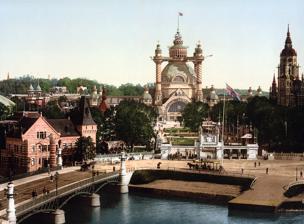
Building: General Art and Industrial Exposition of Stockholm
Country: Sweden
Year built: 1897
World's Fair event General Art and Industrial Exposition of Stockholm Photochrom print of the 1897 exhibition, digitally restored Overview BIE -class Unrecognized exposition Name General Art and Industrial Exposition of Stockholm Participant(s) Countries 5 Location Country Sweden City Stockholm Venue Djurgården Coordinates 59°19′38″N 18°05′52″E / 59.32722°N 18.09778°E / 59.32722; 18.09778 Timeline Opening May 15, 1897 The General Art and Industrial Exposition of Stockholm of 1897 ( Swedish : Allmänna konst- och industriutställningen ) also known as Stockholm Exhibition or Stockholm World's Fair ( Stockholmsutställningen ) was a World's Fair staged in 1897 in Stockholm , Sweden . Background On December 16, 1893, leading societies in Sweden approached the King with a petition expressing their wish to host an exposition.  With royal approval, a commission was appointed and the Government gave formal approval for an exposition of art and industry to be held in 1897. This marked the 25th anniversary of King Oscar's reign. Construction began in 1895 and the Exposition was finally opened on May 15, 1897, by King Oscar II. The 3,722 exhibitors were limited to those from Sweden, Finland, Norway, Denmark, and Russia; even though Canada and Germany tried several times to be allowed to participate. The exhibition site was located on the island of Djurgården , and many of the structures on the western part of the island originated as part of the exhibition. These include Djurgårdsbron , the main bridge to the island, the Skansens Bergbana , the funicular railway now in the Skansen open-air museum and zoo , and the Nordic Museum . One of the most prominent buildings of the exposition, a 16,820 m² exposition hall in wood, designed by the architect Ferdinand Boberg and featuring a 100 metres tall cupola and 4 minarets, was demolished after the exposition however, together with many other pavilions built in non-permanent materials. One theme of the exposition was the new media technologies of the day, including film and the phonograph . The opening ceremonies of the exposition were documented in early recordings, including the opening address by King Oscar II . These recordings have been preserved, and are now available on the internet. Aftermath After the close of the exposition on October 3, 1897; the large industrial hall was torn down, but the Nordic Museum continued to be used and still remains in Stockholm.  Remaining in their original places are the Reinhold Bakery, now a restaurant; the Royal Hunt Club Pavilion, now a private home; and the Diamond Rock Drill Co. Pavilion.  Several pavilions were moved to Skansen including the Braghallen, the Fröstorp, and the Villa Lusthusporten. References